Battle of Coronel

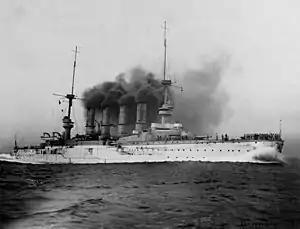

At 17:10, Cradock decided he must fight, and drew his ships closer together. He changed course to south-east and attempted to close upon the German ships while the sun remained high. Spee declined to engage and turned his faster ships away, maintaining the distance between the forces which sailed roughly parallel at a distance of . At 18:18, Cradock again attempted to close, steering directly towards the enemy, which once again turned away to a greater range of . At 18:50, the sun set; Spee closed to and commenced firing.